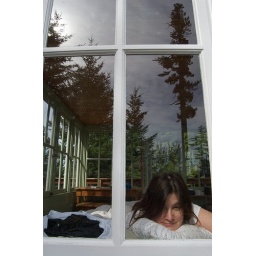
Sleeping in a glass box atop a mountain means blinding sunrises at 5am. Eye masks mandatory.